Ballymacash Rangers F.C.

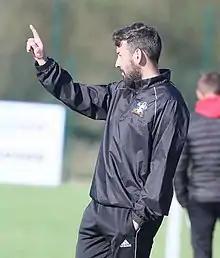
Michael Gault, ex Linfield, Portadown and Crusaders midfielder, who managed Ballymacash Rangers from 2019 to 2020

Northern Ireland Senior Internationals